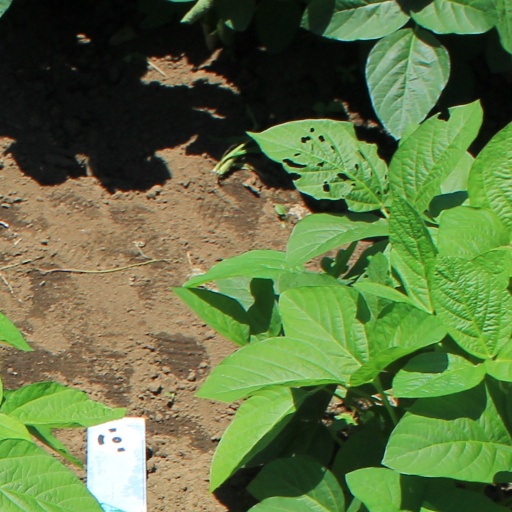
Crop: soybean